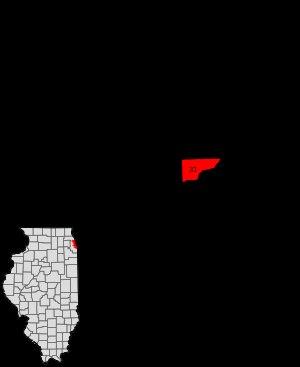
Lower West Side est l'un des 77 secteurs communautaires de la ville de Chicago aux États-Unis. Le quartier mexicain de Chicago, Pilsen, se trouve dans les limites du secteur.